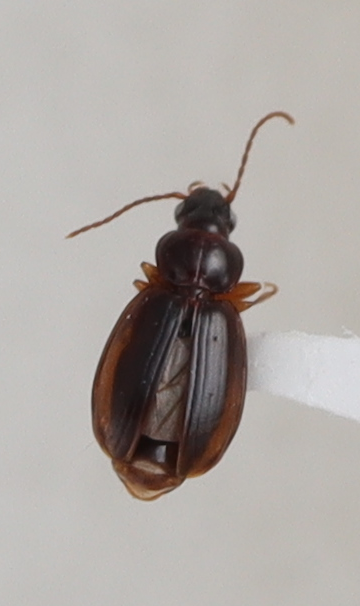
Scientific name: Trechus obtusus
Plot: 14
Trap: S
Collected: 20200804